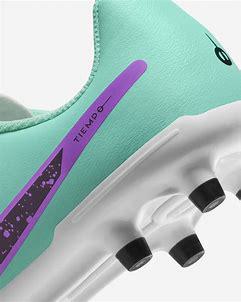
Brand: Nike
Model: Jr Tiempo Legend 10 Club